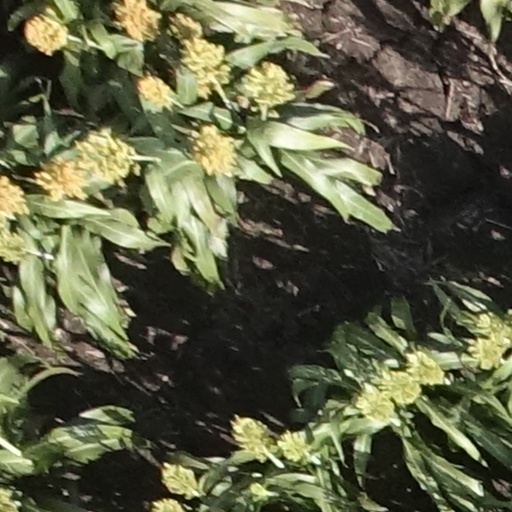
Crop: sorghum